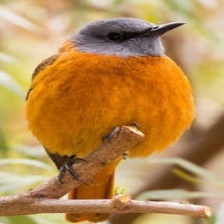
Species: CAPE ROCK THRUSH
Scientific name: MONTICOLA RUPESTRIS